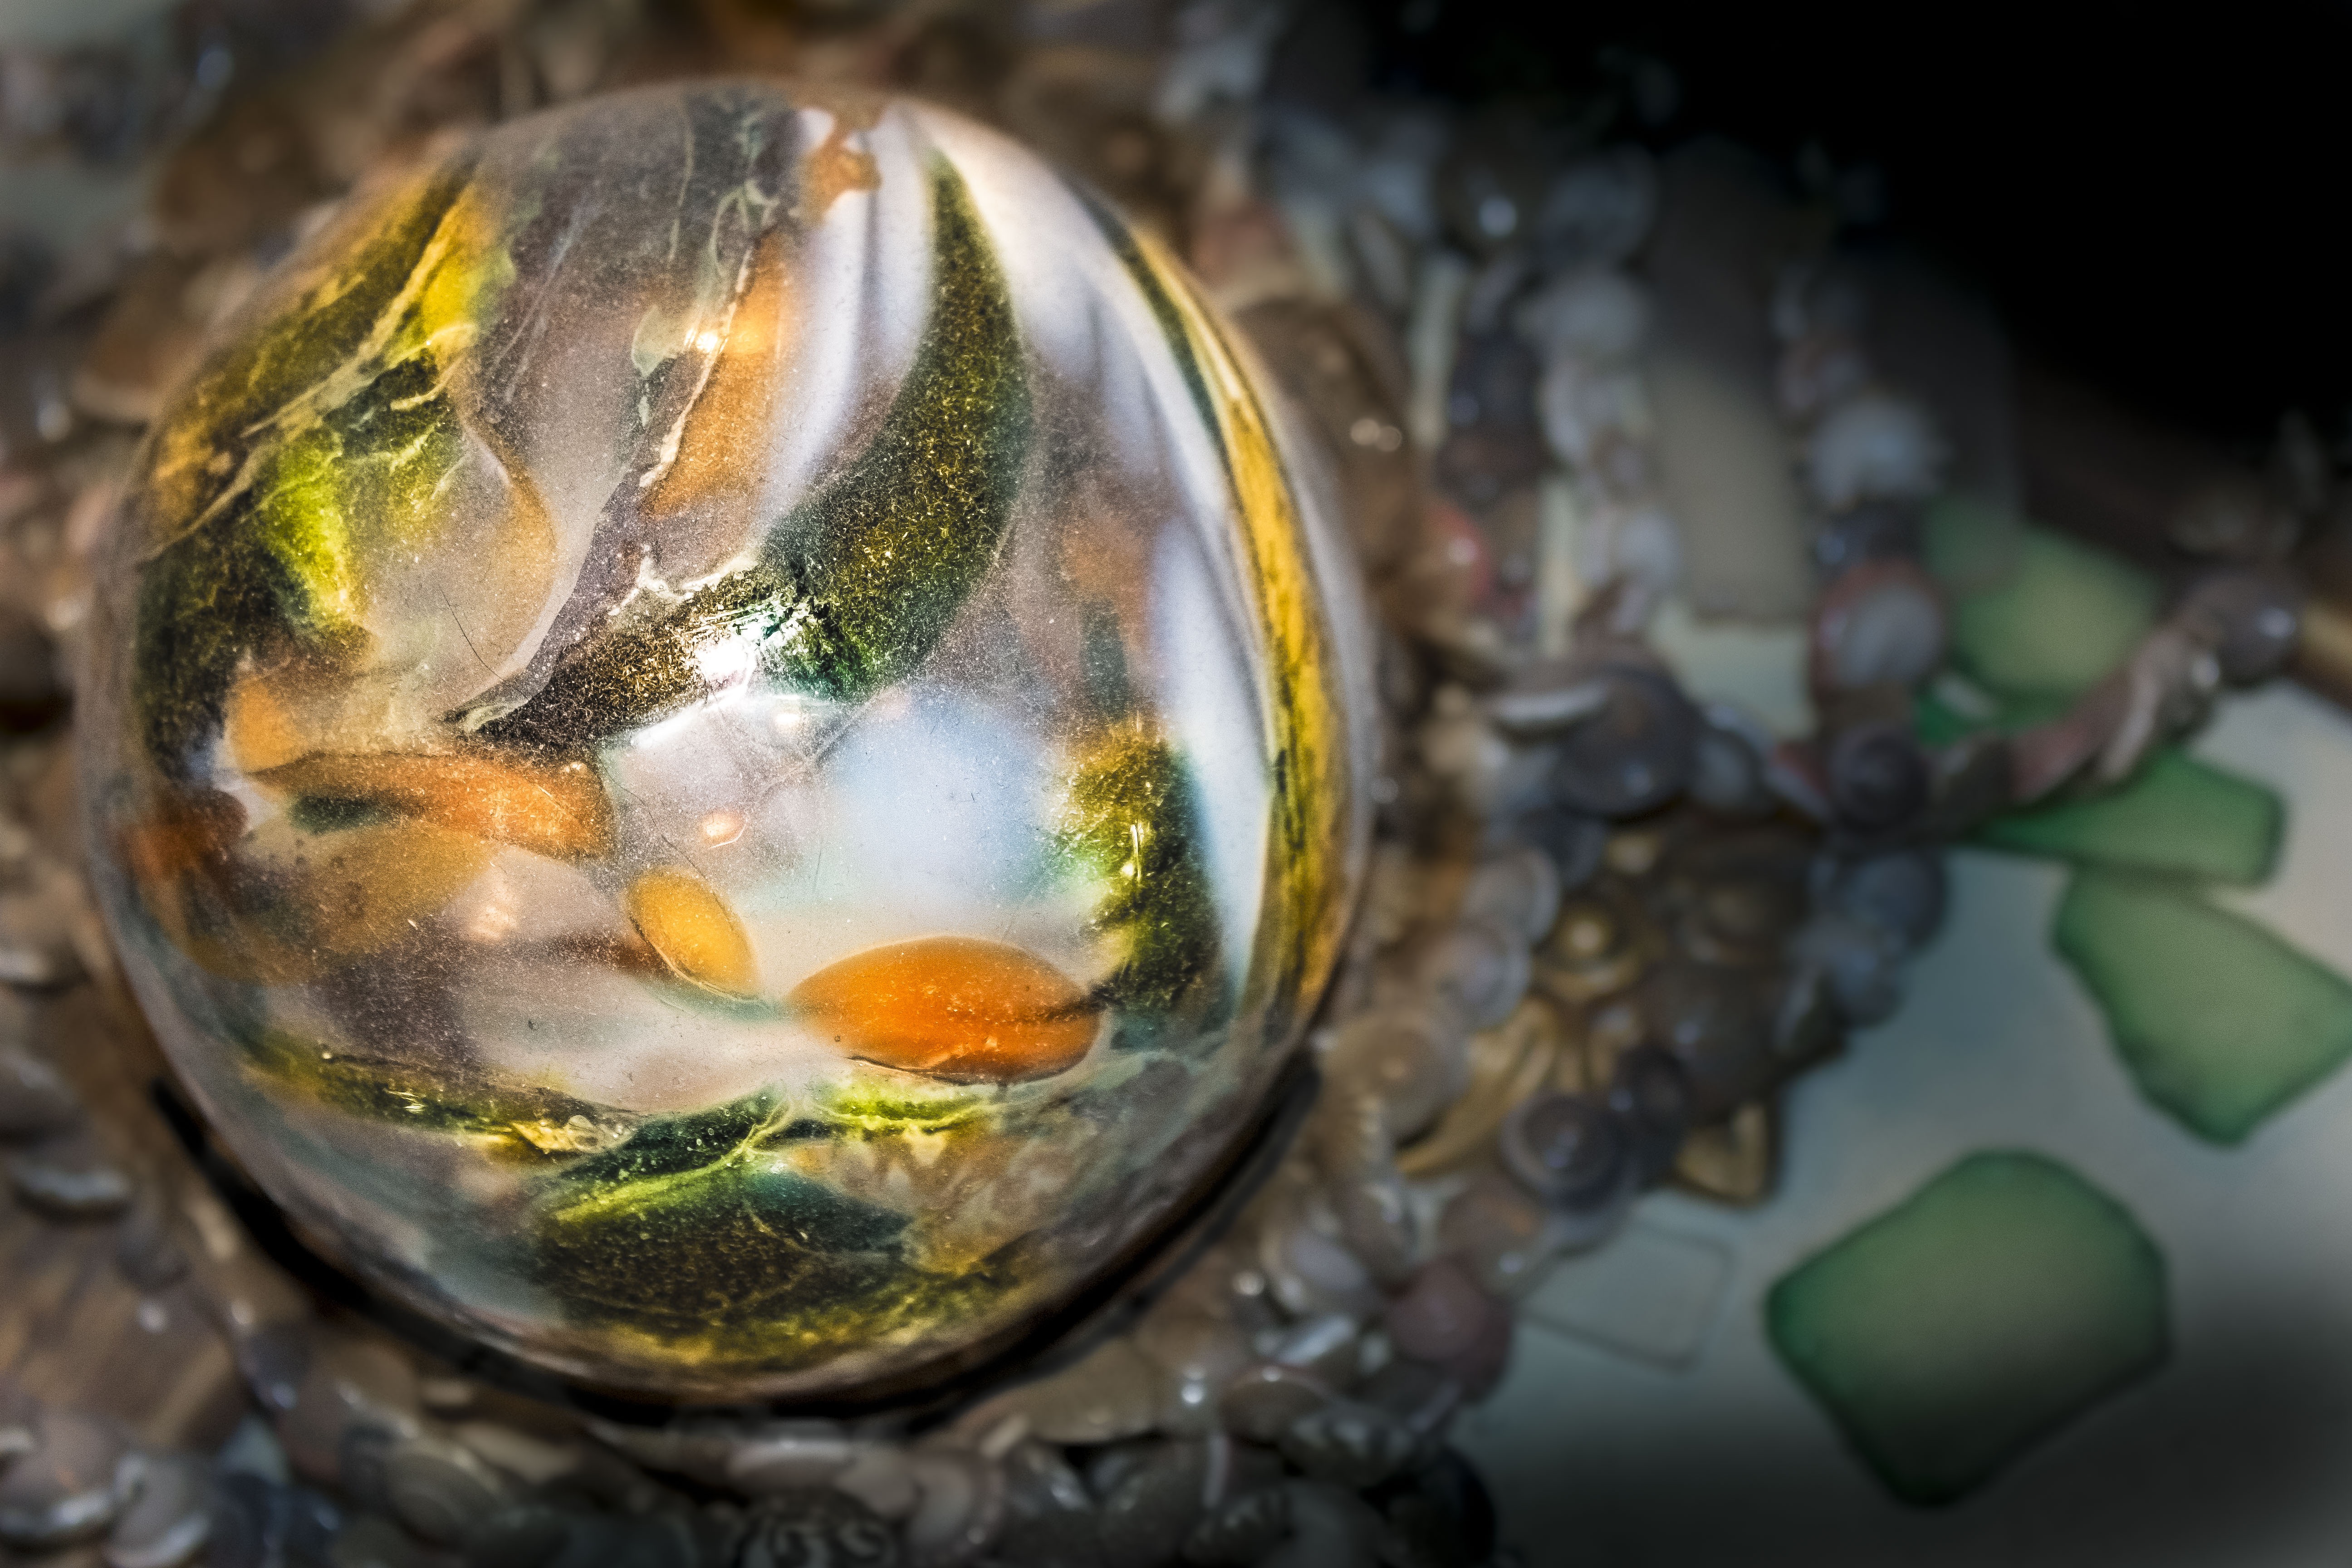
leaf, flower, glass, decoration, pattern, food, green, golden, colourful, egg, blown, crystal, shiny, macro photography, easter egg, glassblowing